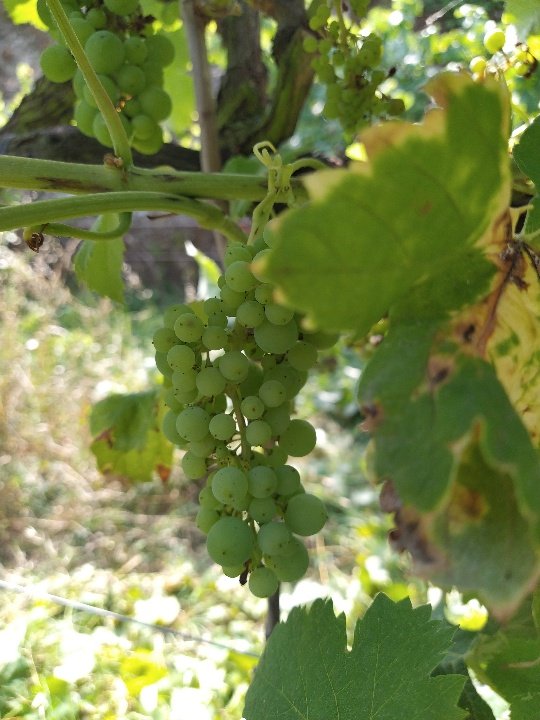
Berries visible: 101
Grape clusters: 3